Tarpeia

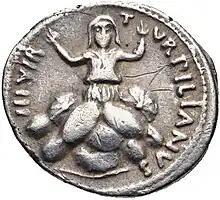
Reverse of a denarius (19-18 BCE) of Augustus showing Tarpeia crushed by the soldiers' shields

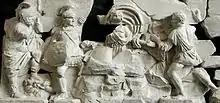
Soldiers attacking Tarpeia, on a fragmentary relief from the frieze of the Basilica Aemilia (1st century CE)

In Roman legend, Tarpeia (mid-8th century BCE), daughter of the Roman commander Spurius Tarpeius, was a Vestal Virgin who betrayed the city of Rome to the Sabines at the time of their women's abduction for what she thought would be a reward of jewelry. She was instead crushed to death by Sabine shields and her body cast from the southern cliff of Rome's Capitoline Hill, thereafter called after her the Tarpeian Rock ("Rupes Tarpeia").